Vladimir Lisin

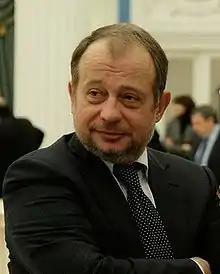
Lisin in 2009

Vladimir Sergeyevich Lisin (born 7 May 1956) is a Russian billionaire businessman. He is the chairman and majority shareholder of Novolipetsk (NLMK), one of the four largest steel companies in Russia.